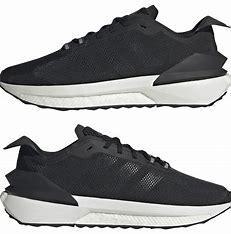
Brand: Adidas
Model: Avryn